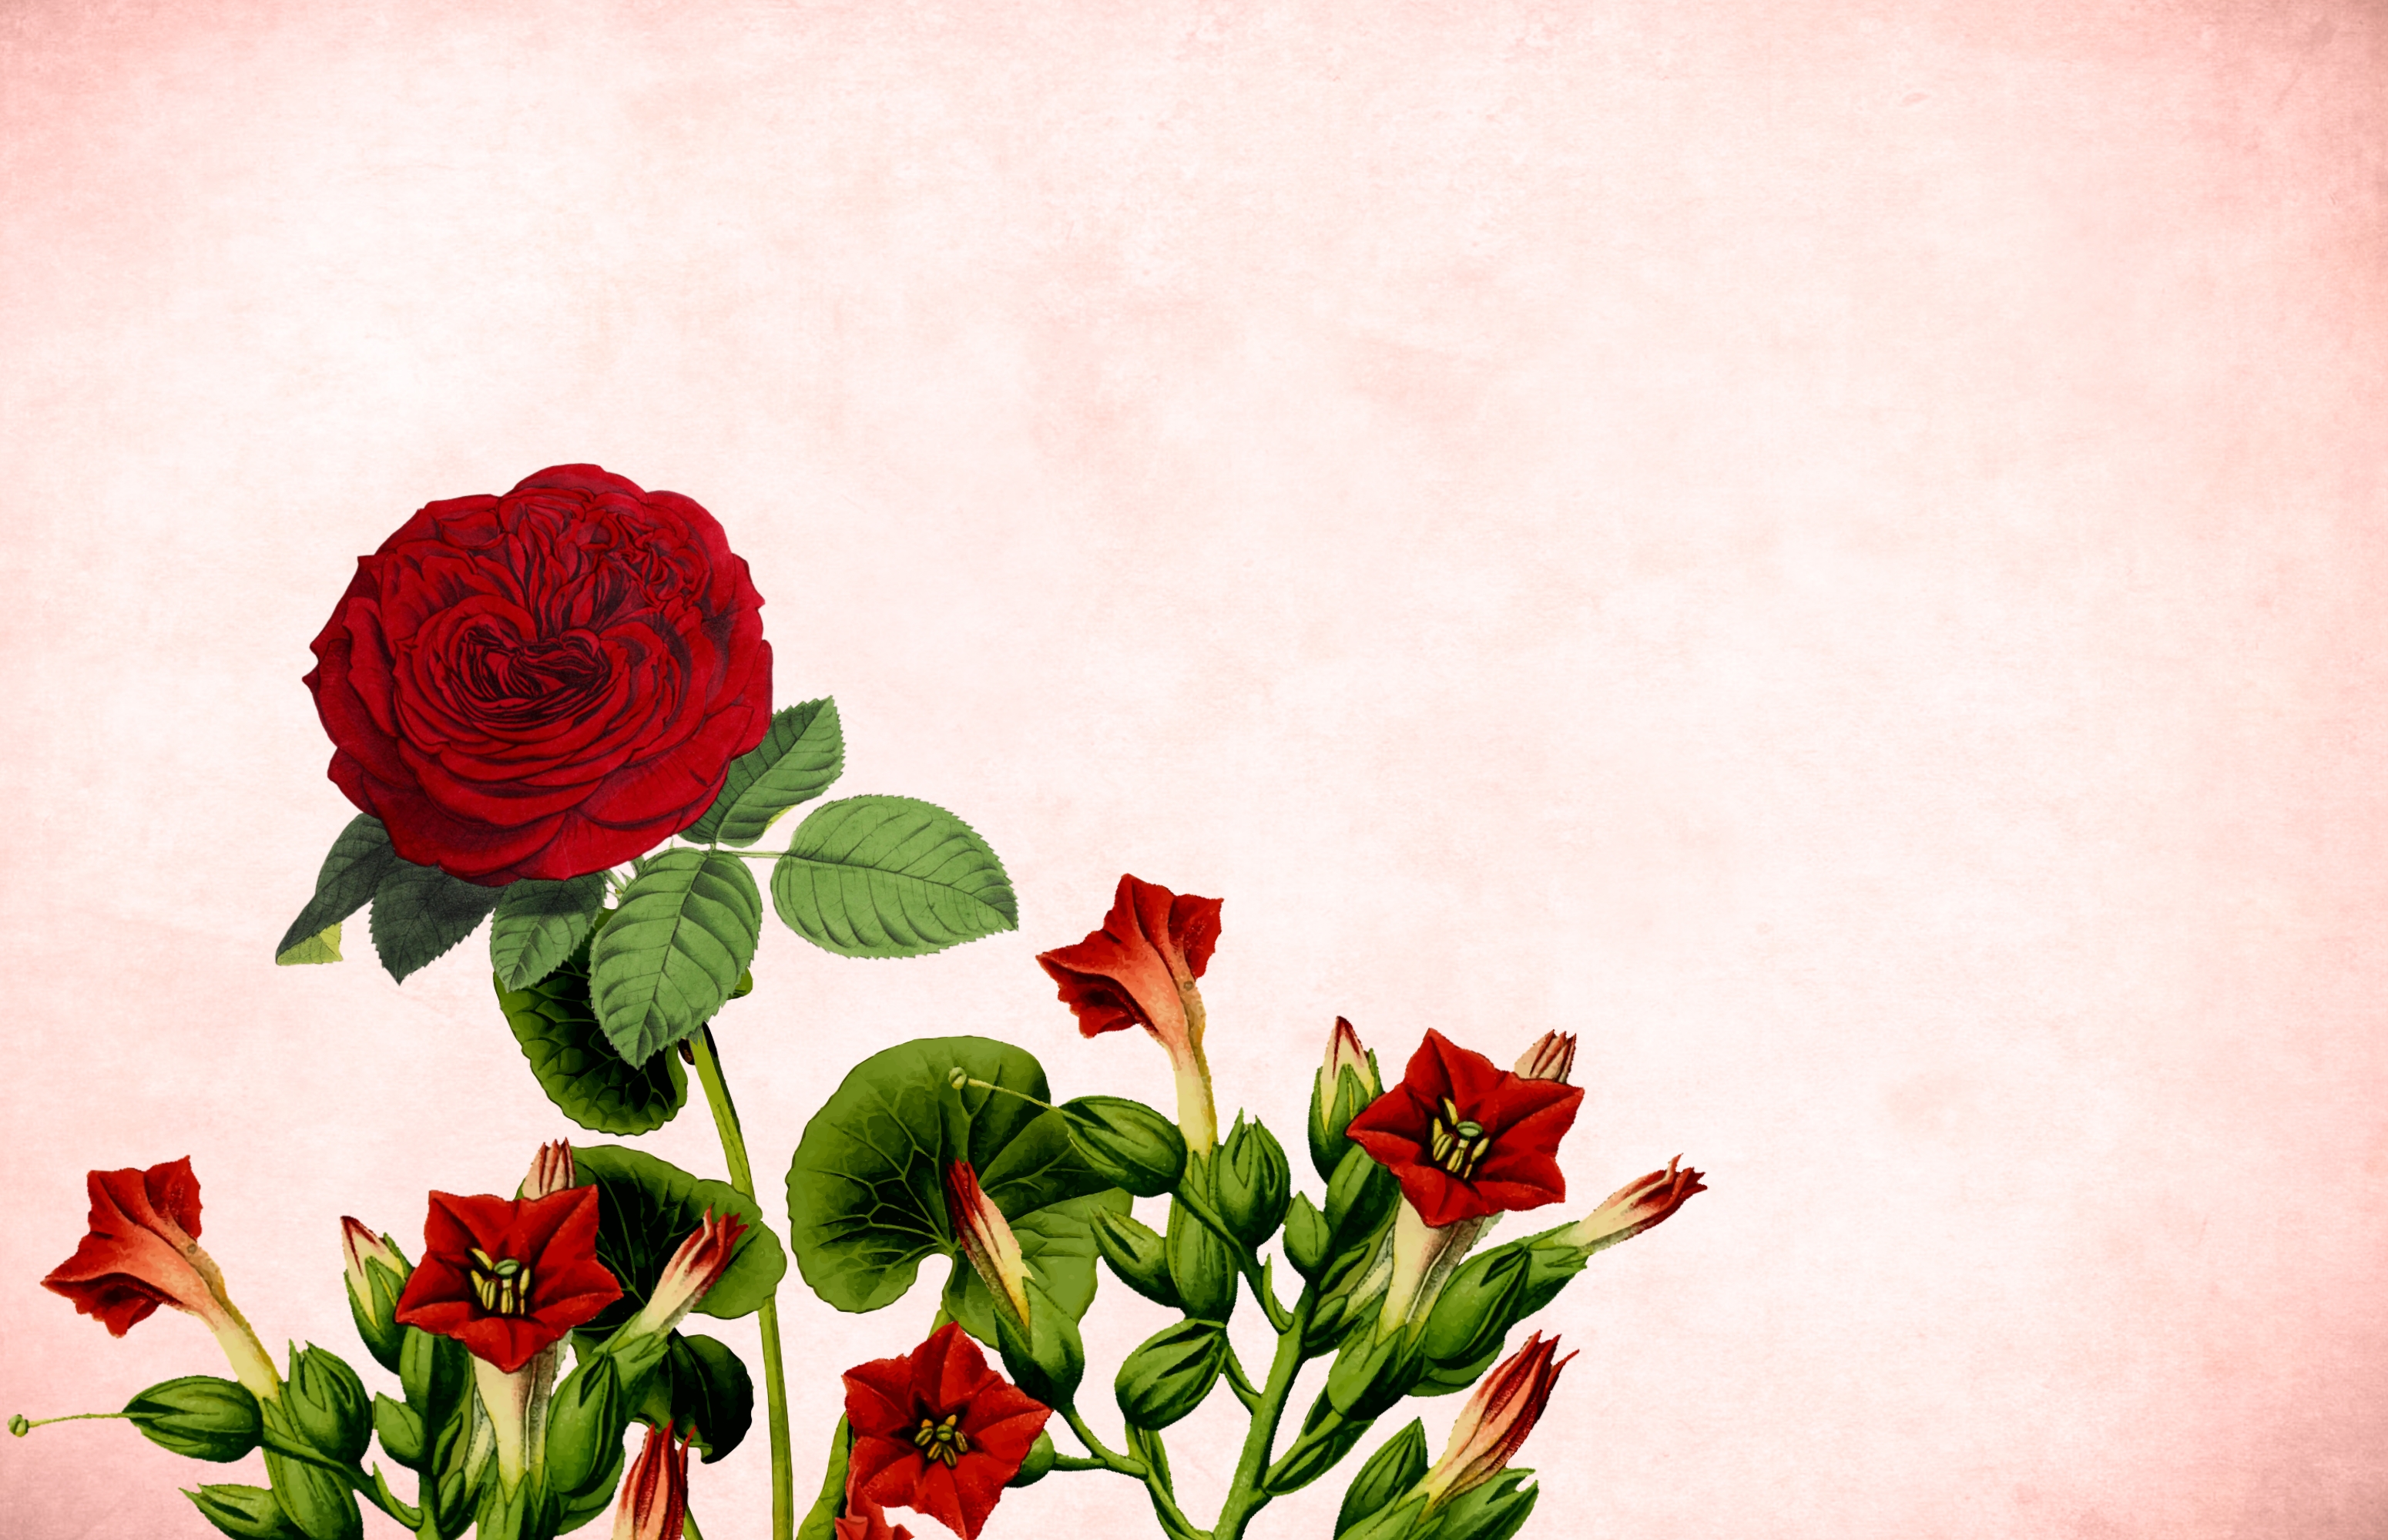
flower, floral, red, garden, rose, vintage, card, art, design, hand made, love, valentine, celebration, bouquet, decorative, greeting, invitation, nature, painting, plant, postcard, flowering plant, petal, garden roses, floribunda, rose family, botany, cut flowers, carmine, rose order, floral design, illustration, plant stem, camellia